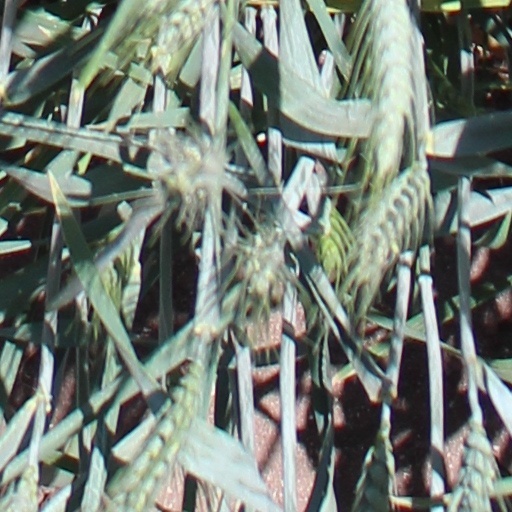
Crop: wheat